What the Water Gave Me (song)

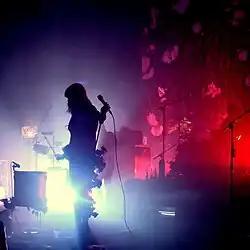
Florence and the Machine performing at the O2 ABC Glasgow during their Lungs Tour

"What the Water Gave Me" was praised by music critics, several of whom labelled the song "epic". Fan reaction towards the song was also very positive. Simon Vozick-Levinson of "Rolling Stone" magazine gave it a rating of three-and-a-half stars, writing that the song "opens softly, with Welch cooing slightly spooky pastoral poetry ("Time, it took us to where the water was")". However he further wrote, "soon enough, she's out-and-out howling about learning to let go after a failed relationship, ancient Greek giants and possibly drowning herself. Her veiled incantations feel like the stuff of myth, even if it's not entirely clear how the images relate to one another". Another writer of the same publication felt the song was "overwhelming in its bombast, yet delicate in its sonic detail".